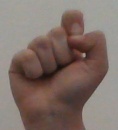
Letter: fa